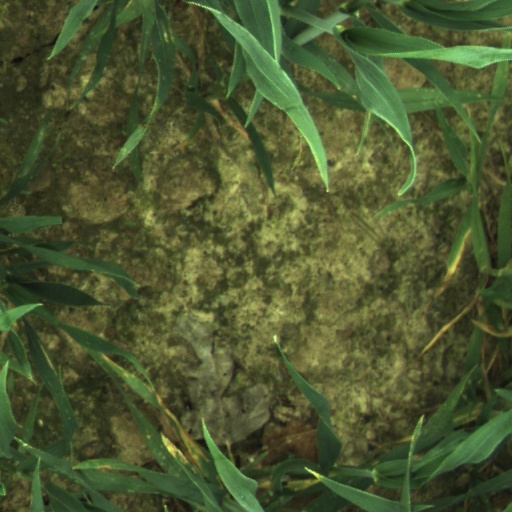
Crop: wheat